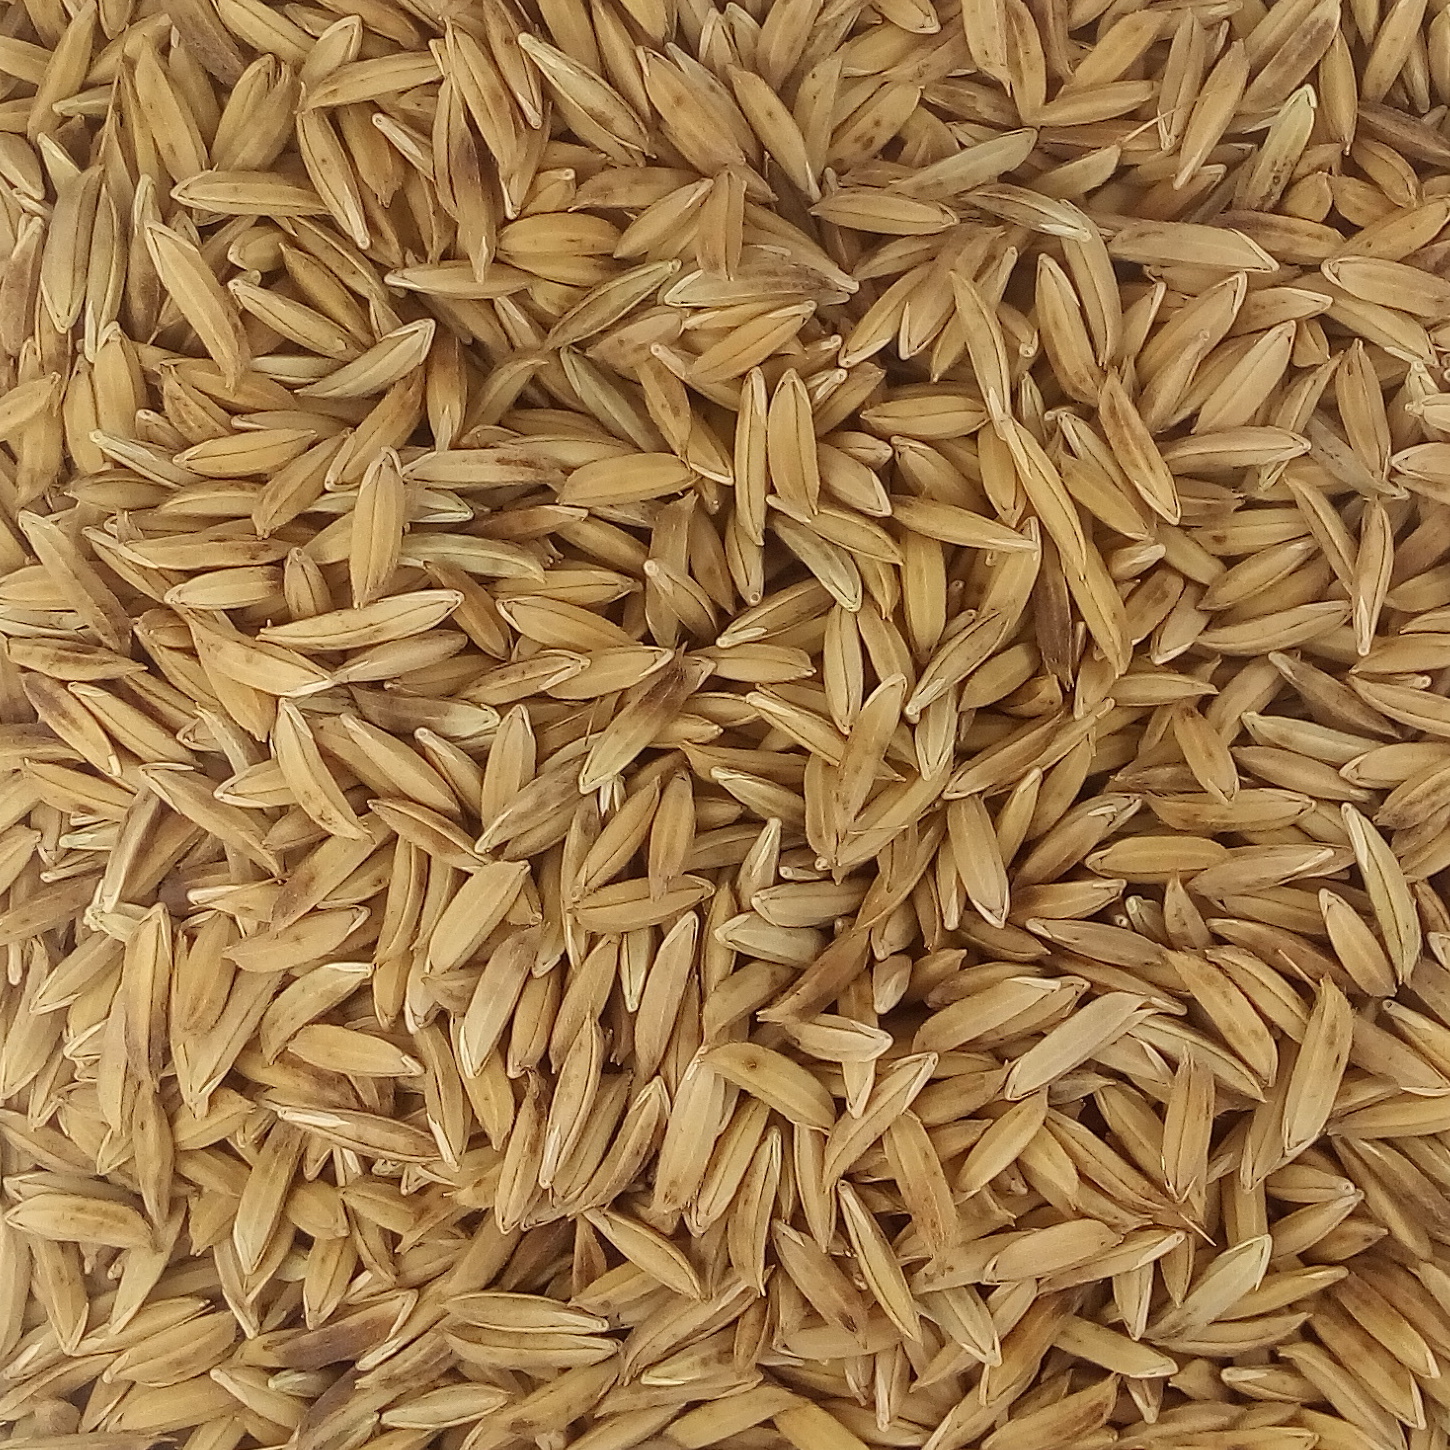
Rice seed variety: BAS_370